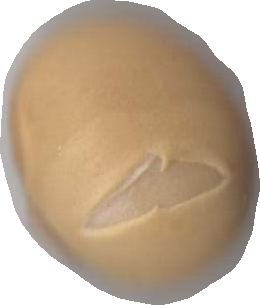
Variety: Dega